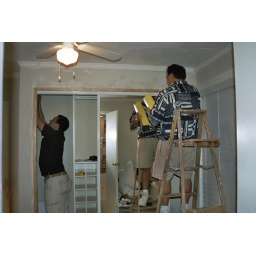
Luke and Don building the closet in our bedroom